L.A. Noire

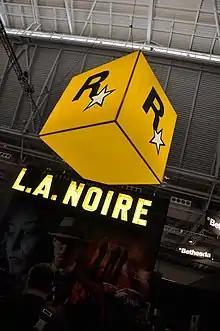
A large orange box with the letter "R" and a star hangs from a tall building. Below it is a convention booth with the lit-up text "L.A. NOIRE". The game's cover art is vaguely seen beneath the logo.

"L.A. Noire" was officially announced in 2005, to be released by Sony for the PlayStation 3; the publishing rights were handed to Rockstar Games by September 2006, though no platforms were specified. An early cinematic trailer was released in October 2006. Rockstar's parent company Take-Two Interactive acknowledged the game in June 2007, listing it for release in the 2008 fiscal year (October 2007 – September 2008) for the PlayStation 3; the game subsequently received several delays: first to the 2009 fiscal year, then to September 2010, and later to the first half of 2011, which was later narrowed down to 17 May 2011 for North America, and 20 May for Australia and Europe.